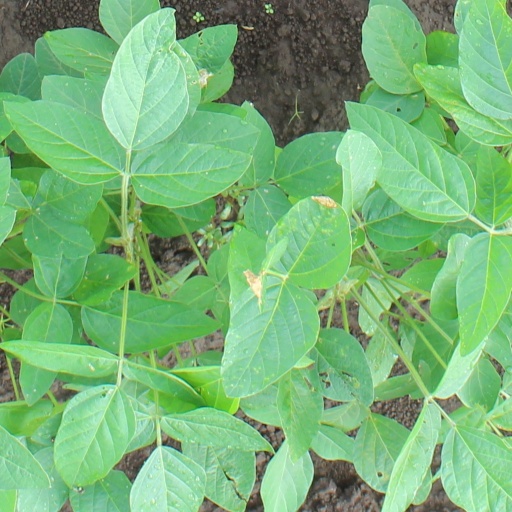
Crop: soybean